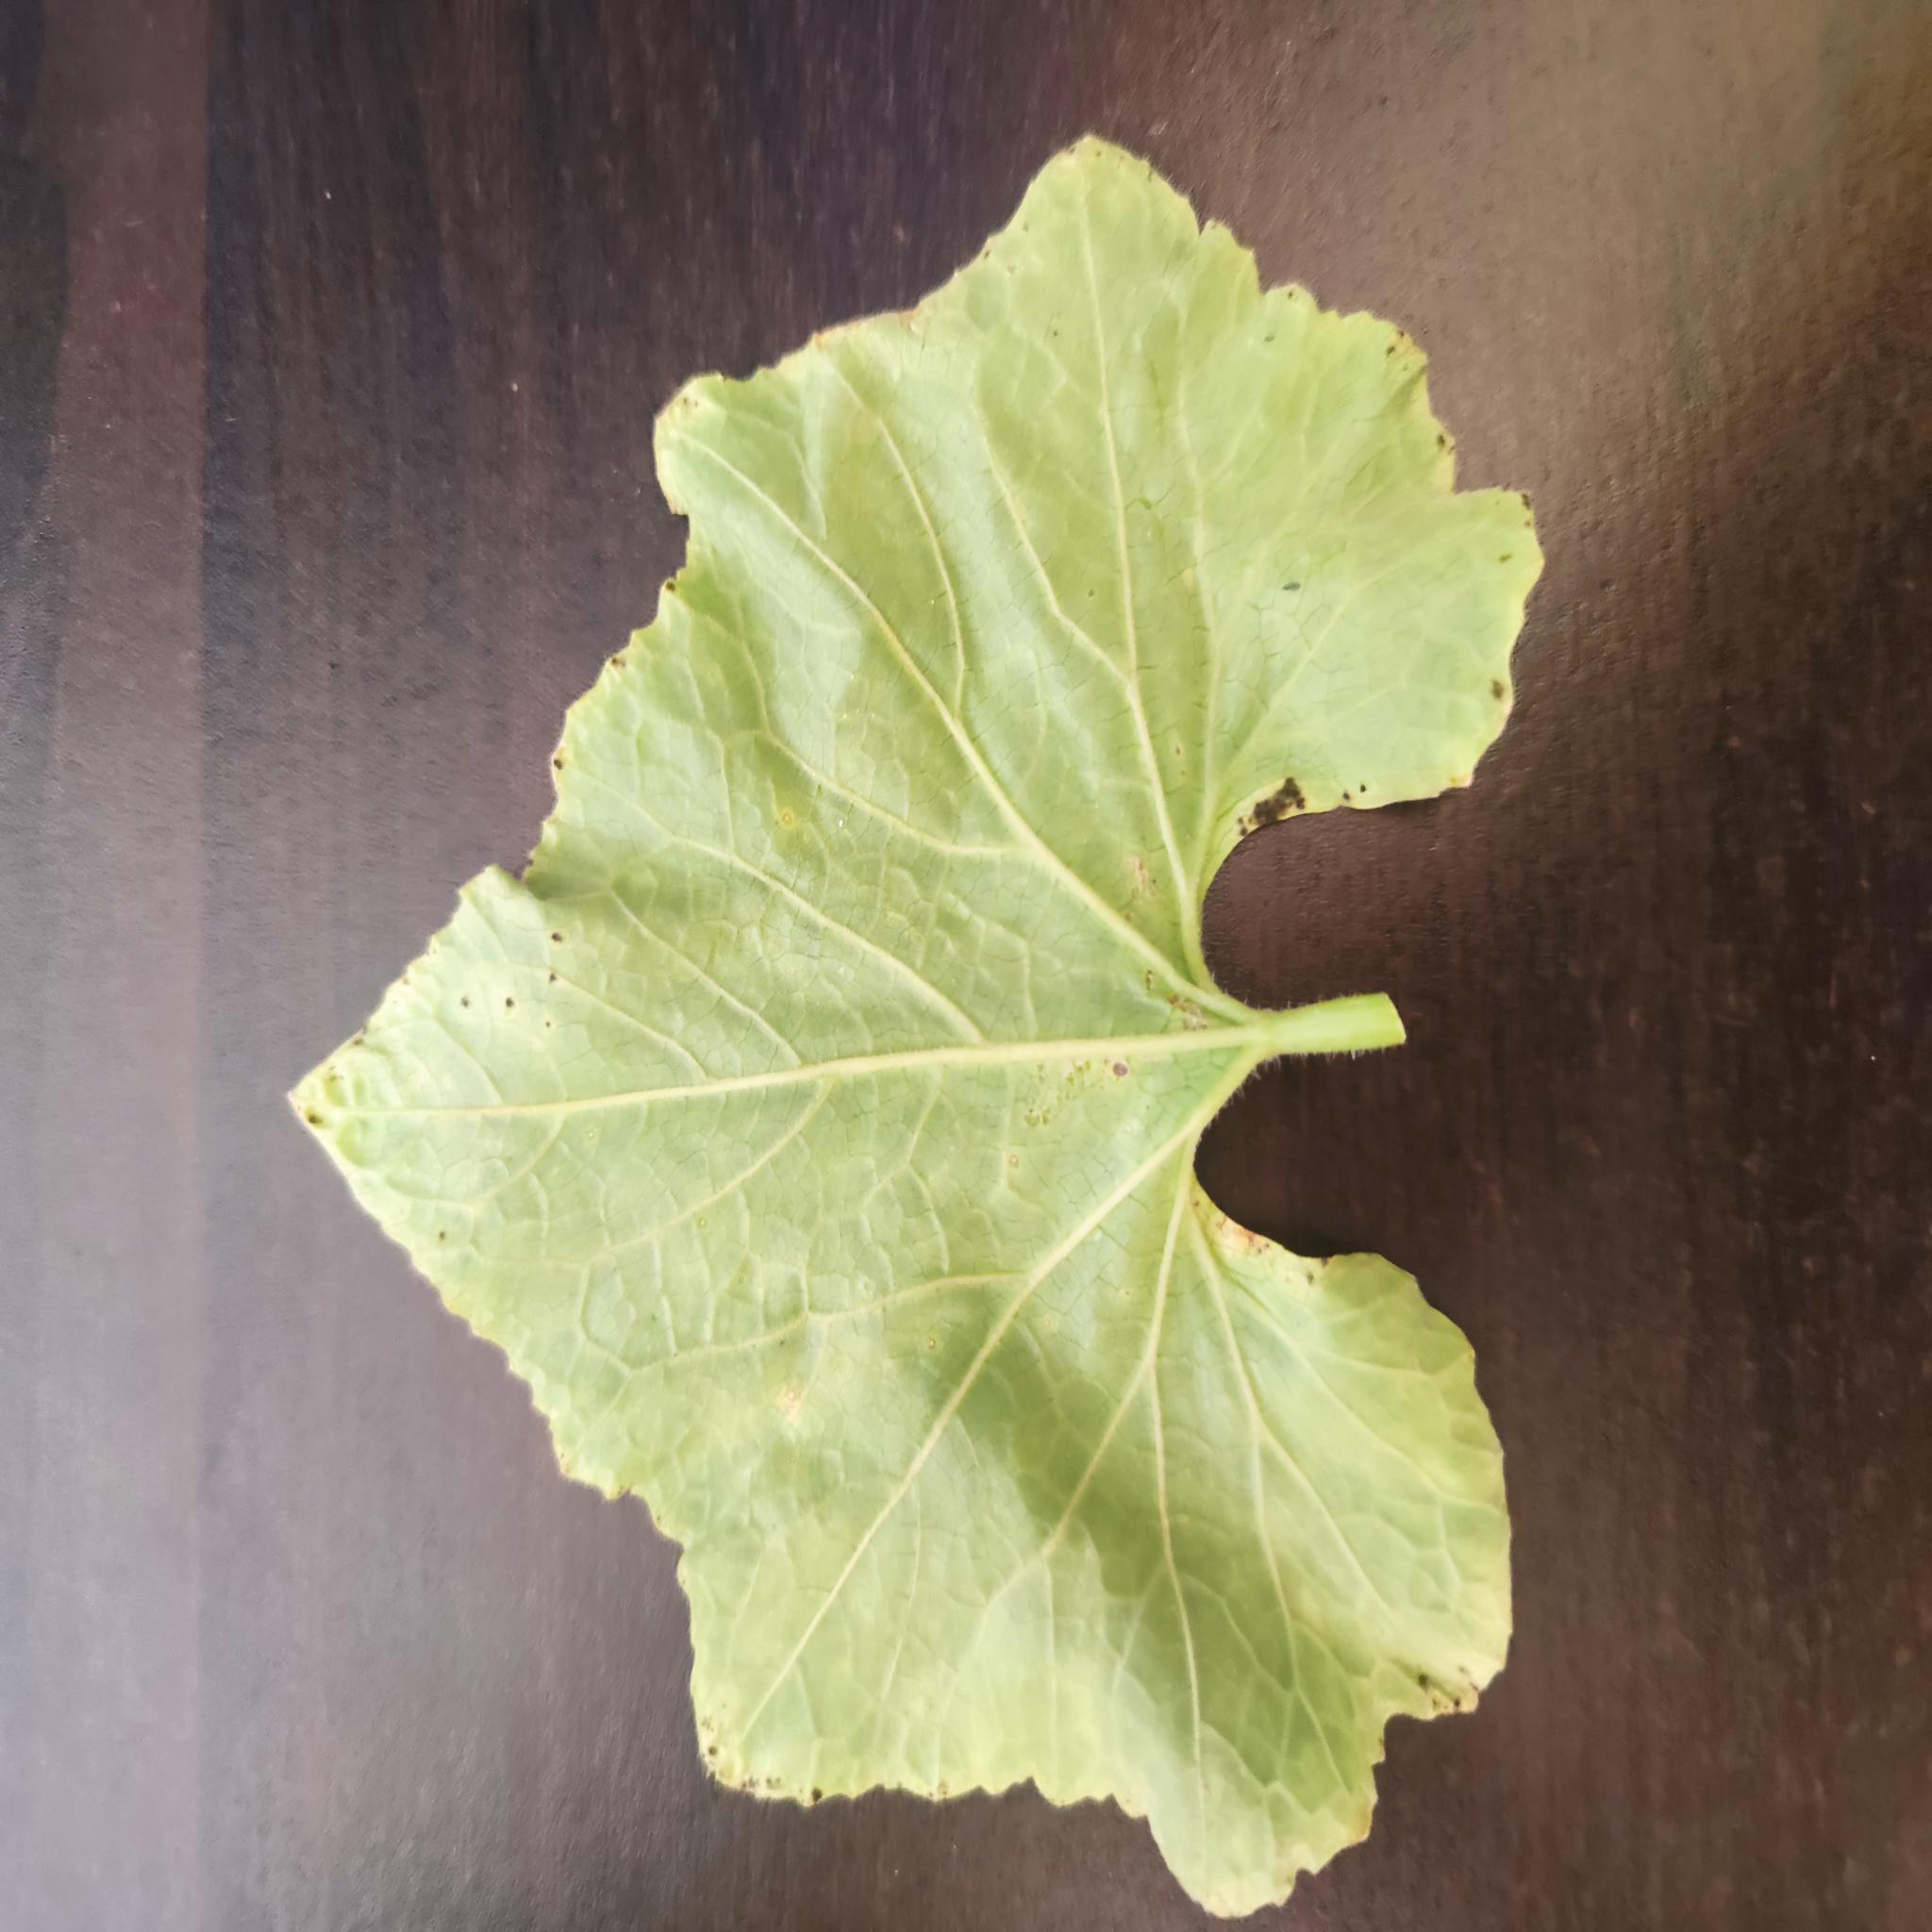
Label: Aphid